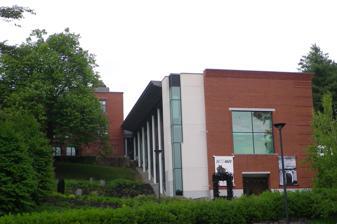
Building: DeCordova Sculpture Park and Museum
Country: United States of America
Year built: 1950
Contemporary art museum in Lincoln, Massachusetts deCordova Sculpture Park and Museum Location of deCordova in Massachusetts Show map of Massachusetts DeCordova Sculpture Park and Museum (the United States) Show map of the United States Established 1950 Location 51 Sandy Pond Road Lincoln, Massachusetts United States Coordinates 42°25′52″N 71°18′41″W / 42.43108°N 71.31143°W / 42.43108; -71.31143 Type Art museum and sculpture park Director Michael Busack Owner The Trustees of Reservations Public transit access Lincoln stop on the Fitchburg MBTA Line and a 1.5 mile walk Website deCordova Sculpture Park and Museum The deCordova Sculpture Park and Museum is a sculpture park and contemporary art museum on the southern shore of Flint's Pond in Lincoln, Massachusetts , 20 miles northwest of Boston. It was established in 1950, and is the largest park of its kind in New England, encompassing 30 acres. Providing a constantly changing landscape of large-scale, outdoor, modern and contemporary sculpture and site-specific installations, the Sculpture Park displays more than 60 works, most on loan to the museum. Inside, the museum features rotating exhibitions. DeCordova's permanent collection focuses on works in all media, with particular emphasis on photography and works by artists with connections to New England. History deCordova Sculpture Park and Museum is located on the former estate of Julian de Cordova . Independent appraisers determined that de Cordova's collections were not of substantial interest or value, so the collection was sold and the proceeds were used to create a museum of regional contemporary art. The Trustees reached this decision after they noticed the near absence of modern art exhibitions in the Boston area, and the lack of venues for works by regional contemporary artists. When it officially opened in 1950 as the deCordova and Dana Museum , it was the only museum to focus its exhibitions and collecting activities on living New England artists, while also offering an educational program in the visual arts. The founding director was Frederick P. Walkey, a graduate of the School of the Museum of Fine Arts, Boston . He aggressively organized an exhibition schedule and arts instruction program with a clear educational mandate. DeCordova established a reputation for ground-breaking exhibitions that introduced New England audiences to important trends within contemporary art both regionally and nationally, including Pop Art and Boston's post-war expressionist movement. It changed its name to the deCordova Museum and Sculpture Park in around 1989. Georgia Litwack taught photography courses at the deCordova. In 2019, deCordova was acquired by The Trustees of Reservations , a land conservation and historic preservation non-profit. DeCordova is under the direction of Michael Busack, Museum Director for the Trustees and Senior Curator Sarah Montross. The prior director of deCordova was John Ravenal , who was appointed in 2015. In 2023, the museum building was closed to permit an upgrade to its HVAC (Heating, Ventilation, and Air Conditioning) systems, which was expected to last for two to three years.  The outdoor sculpture park remains open. Architecture The New England architect John Quincy Adams designed the extensive renovations that transformed Julian de Cordova's mansion into a public museum prior to its opening in 1950. The lower floors housed galleries, while the third floor offered studio art classes. The School attracted hundreds of students, eventually overwhelming the limited space within the Museum. In 1966, deCordova constructed a complex of four studio buildings to accommodate its expanded educational programs and meet the equipment standards of a professional art studio. In the early 1980s, the Museum consolidated and renovated two existing buildings to form administrative offices for the School and its outreach programs. In 1998, the institution completed the New Century Campaign for deCordova , an $8 million effort to upgrade its building. Kallmann McKinnell & Wood modernized and expanded deCordova’s educational facilities to include a new studio, a store, and a gallery dedicated to exhibitions by School instructors and students. The Museum’s exhibition space was expanded with a 20,000 square foot addition and a roof terrace to provide views of the Park. The main galleries were renovated to install a climate control system, a café, and a library. Art Texas Triangles, by Charles Ginnever at the DeCordova Sculpture Park DeCordova's emphasis on modern and contemporary art fueled its rapid popularity during the 1950s and 1960s, but by the 1980s, the Museum faced competition from a growing number of local museums, universities, and private galleries all of which shared a similar artistic mission. With the arrival of director Paul Master-Karnik in 1982, deCordova initiated a series of curatorial programs to further strengthen its commitment to New England’s contemporary artists. Master-Karnik introduced the Annual Exhibition , formerly Artist/Visions , which featured works by emerging New England artists and provided an annual snapshot of regional talent. To maintain the institution’s connection to New England and its support for local emerging artists, former director Dennis Kois (appointed in 2008) established the PLATFORM series, an ongoing exhibition series of site-specific installations by New England artists. In 2010 the deCordova Biennial replaced the Annual Exhibition series to expand the curatorial voice, allowing for an advisory board and co-curator opportunities. Now occurring every other year, the deCordova Biennial displays New England’s leading emerging to mid-career artists, emphasizing the quality and vitality of the art created in this region. In order to emphasize its focus, the Museum officially changed its name in 2009 from deCordova Museum and Sculpture Park to deCordova Sculpture Park and Museum. The landscaped lawns, forests, fields, and terraces of deCordova's Sculpture Park reveal a cross-section of how contemporary artists work outdoors, and how outdoor art enters into complex dialogues with sites and environmental conditions. This is accomplished with a three-tiered program of collection works, loans, and site-specific projects and commissions. The collection includes works by significant twentieth- and twenty-first-century artists that provide an art-historical context for other work in the park, and include sculptures by Dorothy Dehner , Antony Gormley , Dan Graham , Hugh Hayden, Sol LeWitt , Beverly Pepper , Jaume Plensa , Ursula von Rydingsvard , and John Wilson. Artists with sculptures on loan to deCordova include Jim Dine , Paul Matisse , Kathy Ruttenberg, and Arlene Shechet. Site-specific projects and special installations designed and implemented especially for the Sculpture Park have included works by Orly Genger, Maren Hassinger, Leeza Meksin, and many more. In 2019, deCordova completed work on Watershed , a permanent installation by sculptor Andy Goldsworthy . References